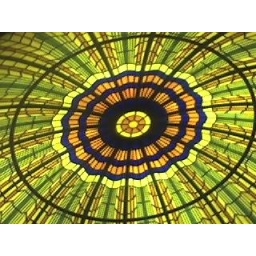
The stained glass ceiling of the Deco pub in Portsmouth. Unfortunately, only a mobile phone shot.